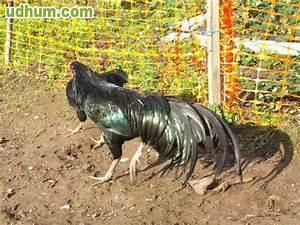
chicken